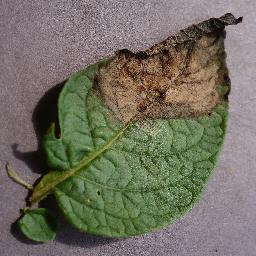
Label: Potato___Late_blight